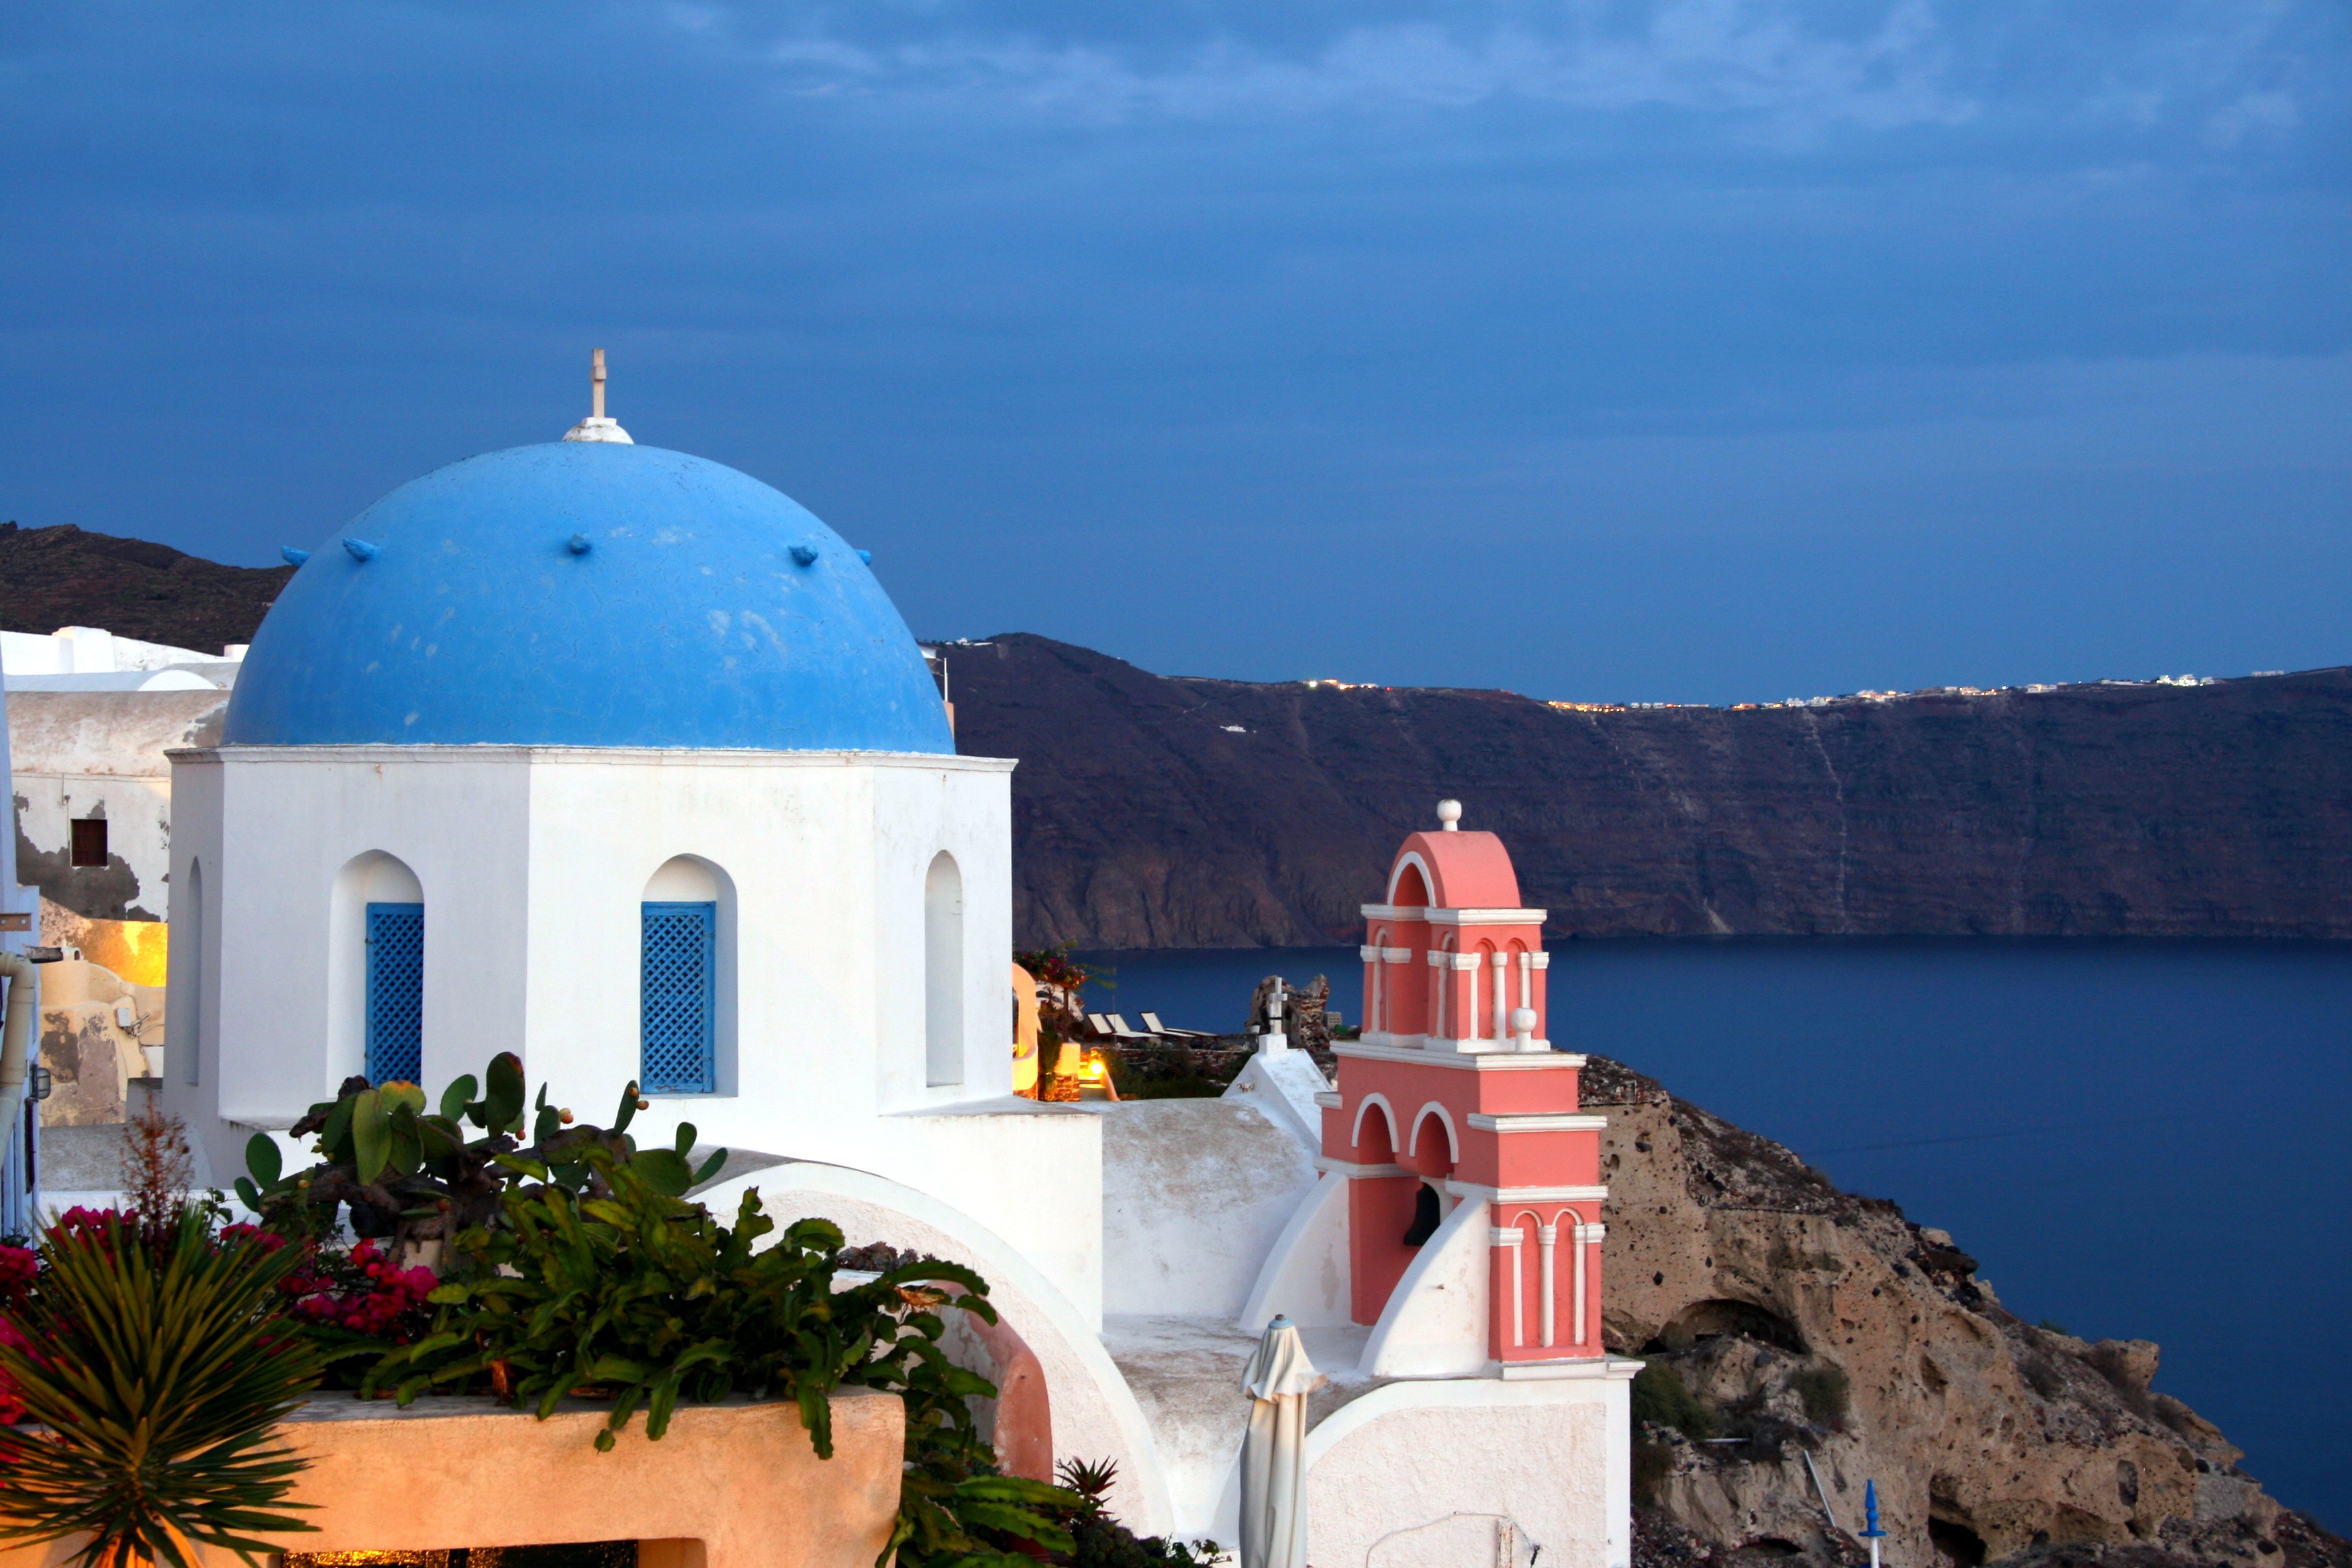
sea, building, vacation, tower, landmark, tourism, place of worship, santorini, monastery, mosque, dome, cyclades, white houses, greek island